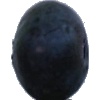
Label: blueberry